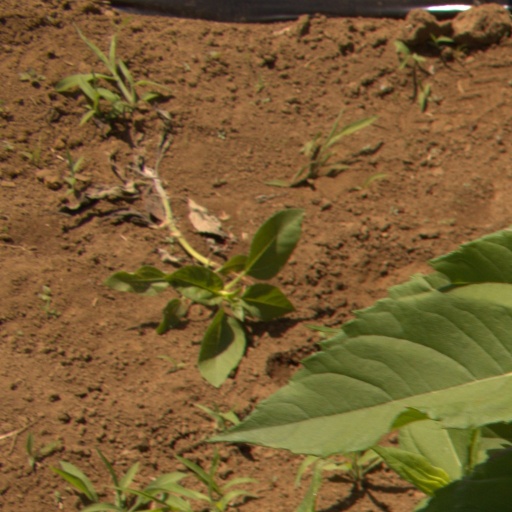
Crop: Jerusalem artichoke